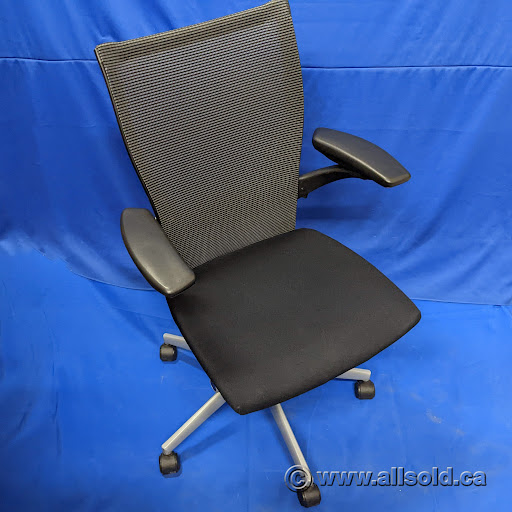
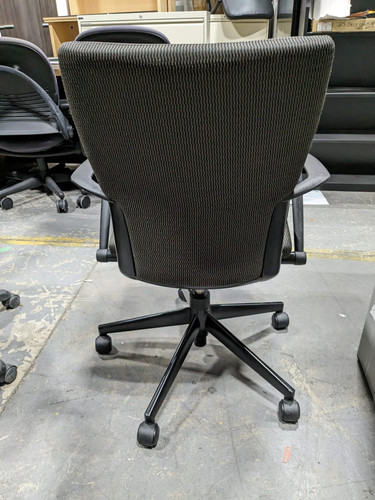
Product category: items_chair
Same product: yes